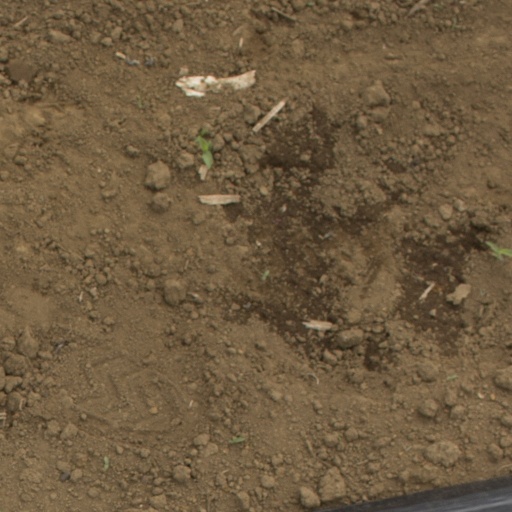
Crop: Jerusalem artichoke